Footscray, Victoria

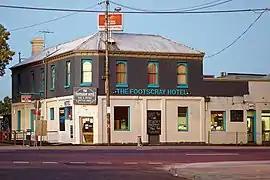
The Footscray Hotel on Hopkins Street

Footscray is an inner-city suburb in Melbourne, Victoria, Australia, west of Melbourne's Central Business District, located within the City of Maribyrnong local government area and its council seat. Footscray recorded a population of 17,131 at the .